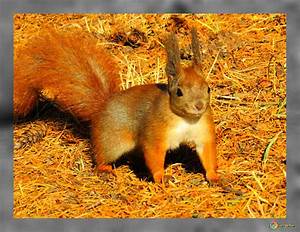
Label: squirrel